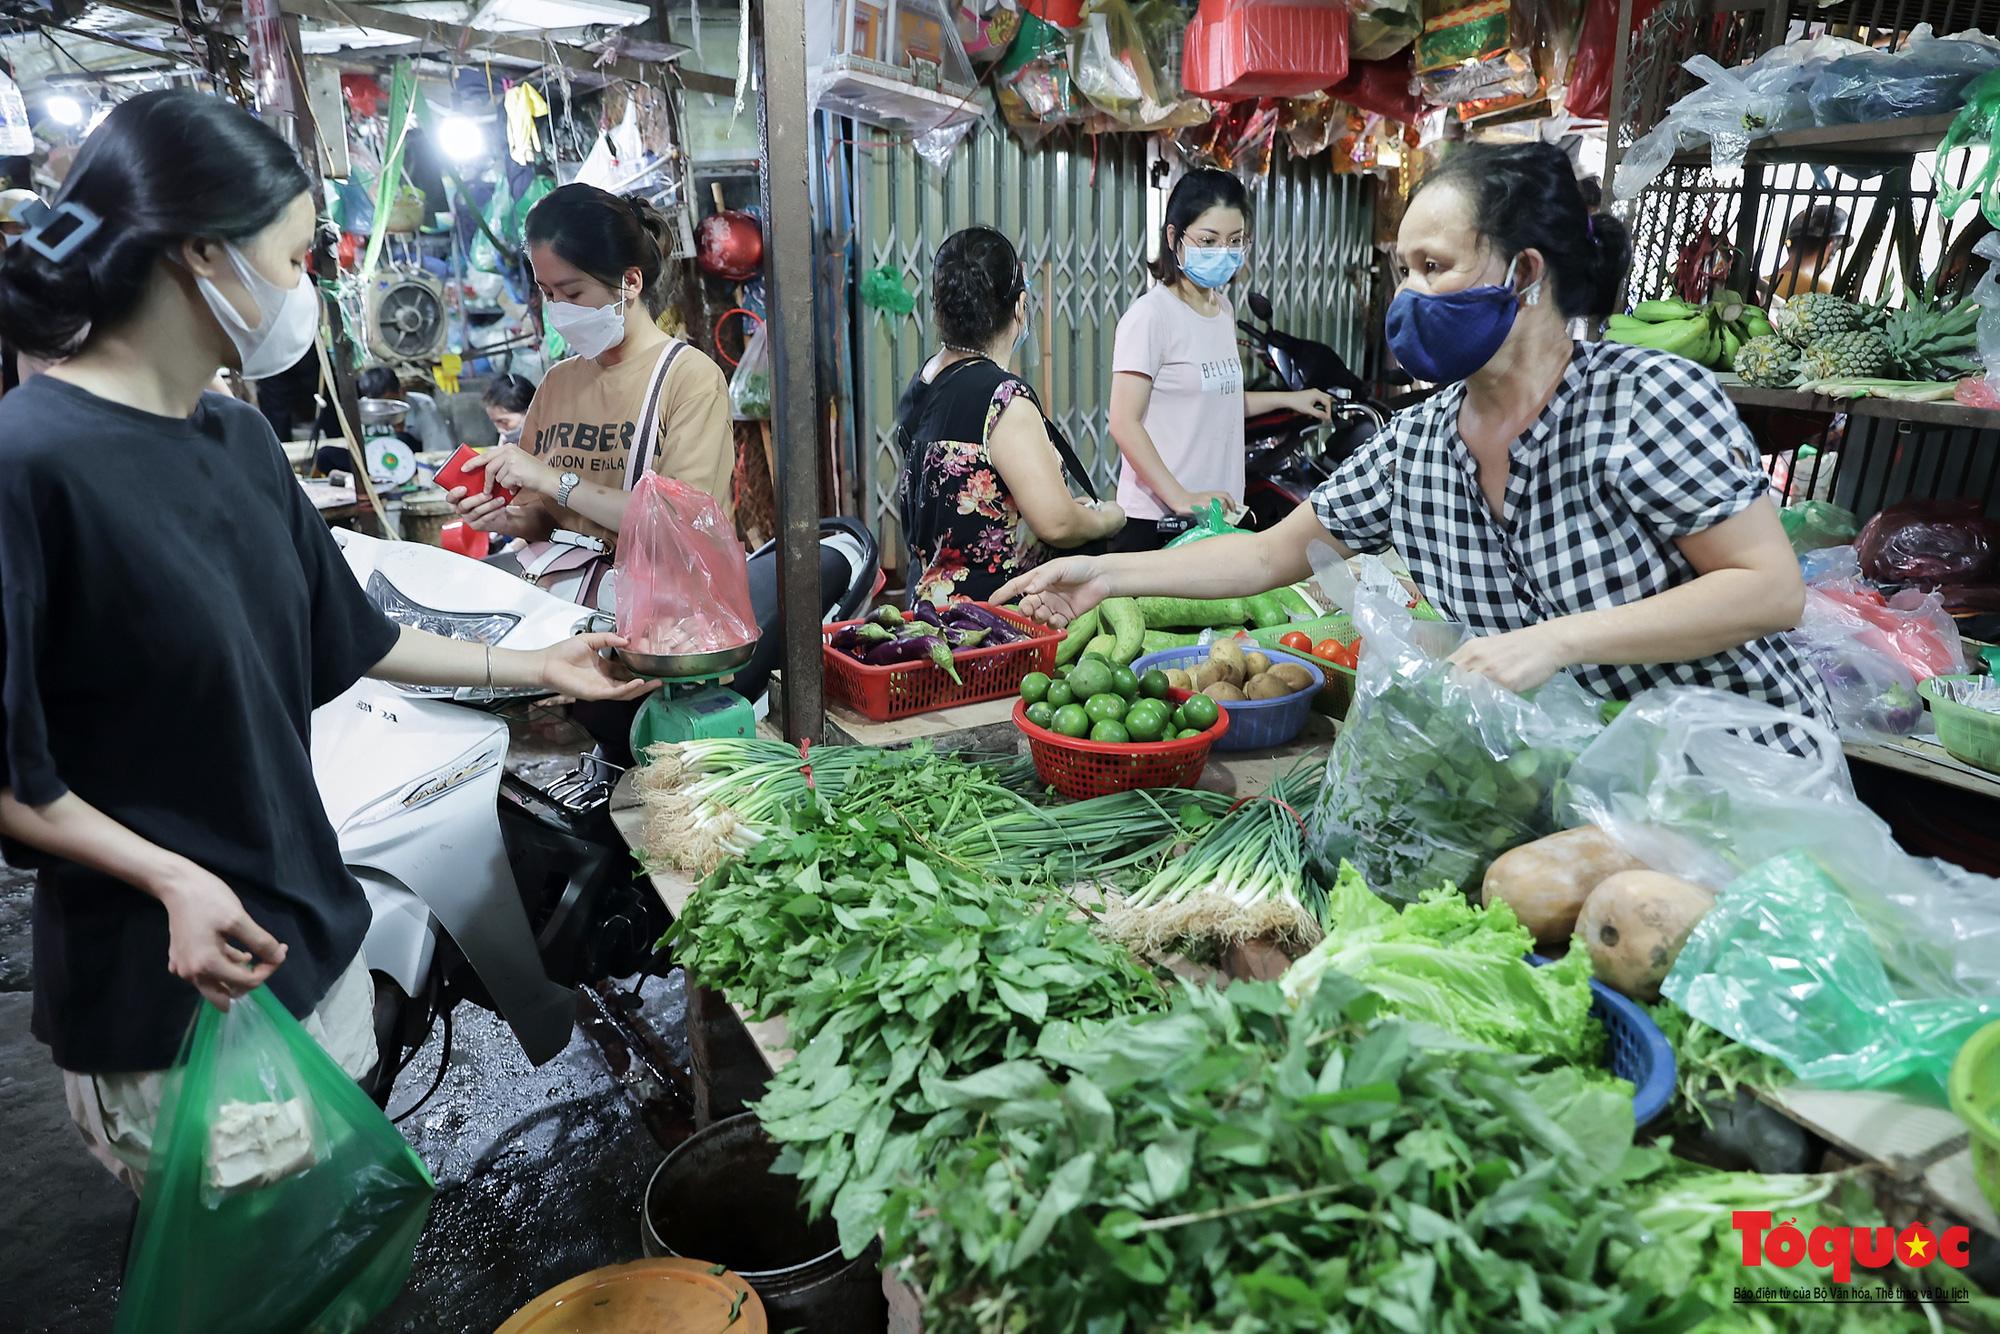
người phụ nữ mặc áo đen đang mua hàng từ quầy hàng của người phụ nữ mặc áo ca rô